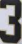
Number: 3